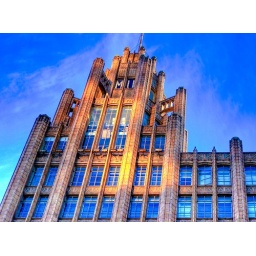
Just as I was about to go home, as the sun was setting, the Manchester Unity building was bathed in odd, yellow light.